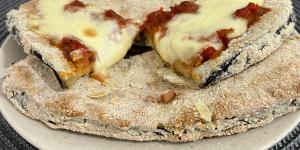
milanesas de berenjenas al horno